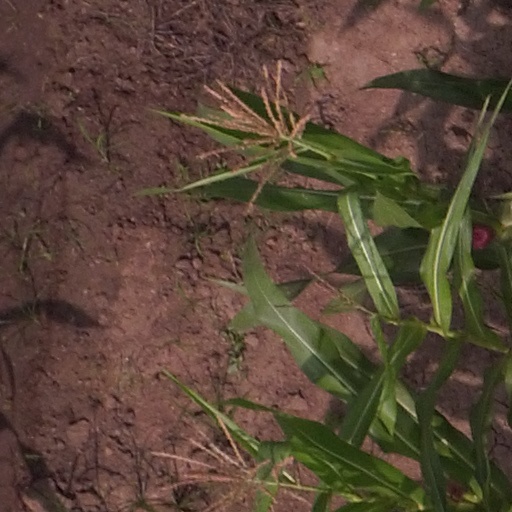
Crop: maize; corn